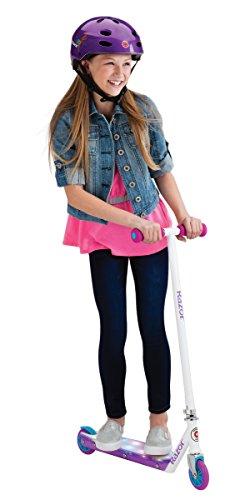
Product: Razor Party Pop Kick Scooter
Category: Sports & Outdoors | Outdoor Recreation | Skates, Skateboards & Scooters | Scooters & Equipment | Scooters | Kick Scooters
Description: Razor Party Pop is a party on wheels.
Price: $34.94
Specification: Product Dimensions:         23.5 x 11.2 x 32.9 inches ; 5.73 pounds    |Shipping Weight: 7.1 pounds (View shipping rates and policies)|ASIN: B00OXUQVUQ|California residents:  Click here for Proposition 65 warning.|Item model number: 13011762|Batteries 2 Lithium Metal batteries required. (included)|    #12    in Kick Scooters